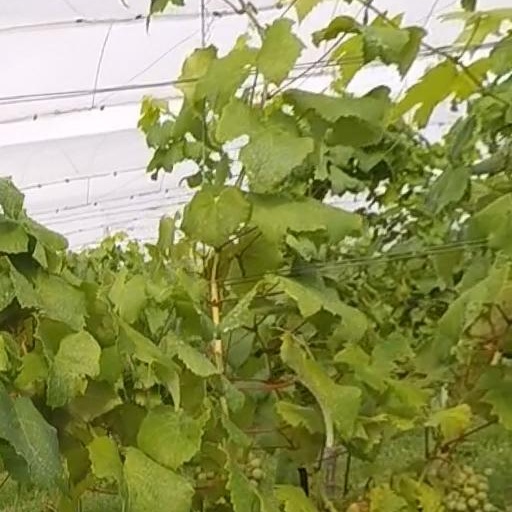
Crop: grape